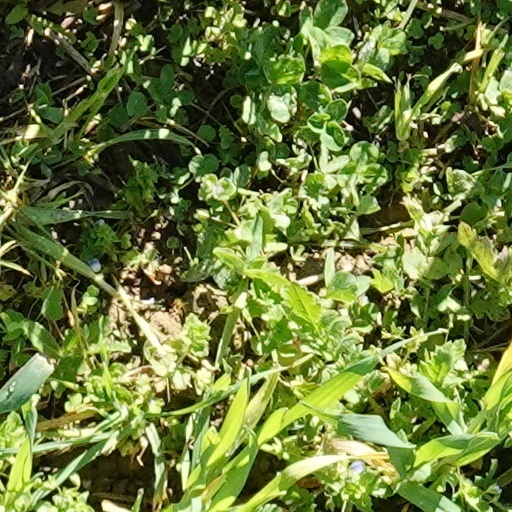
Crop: wheat